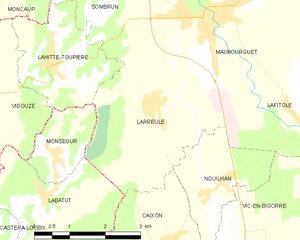
Carte des communes françaises
Larreule est une commune française située dans le département des Hautes-Pyrénées, en région Occitanie.